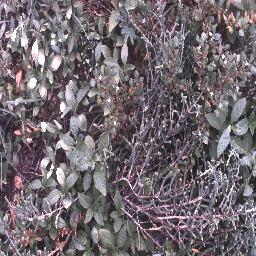
Label: negative